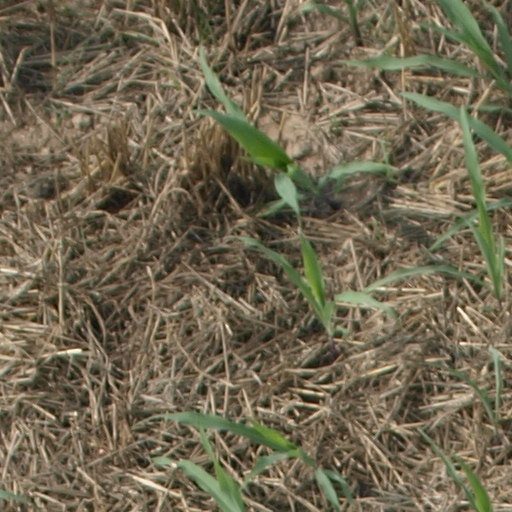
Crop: maize; corn